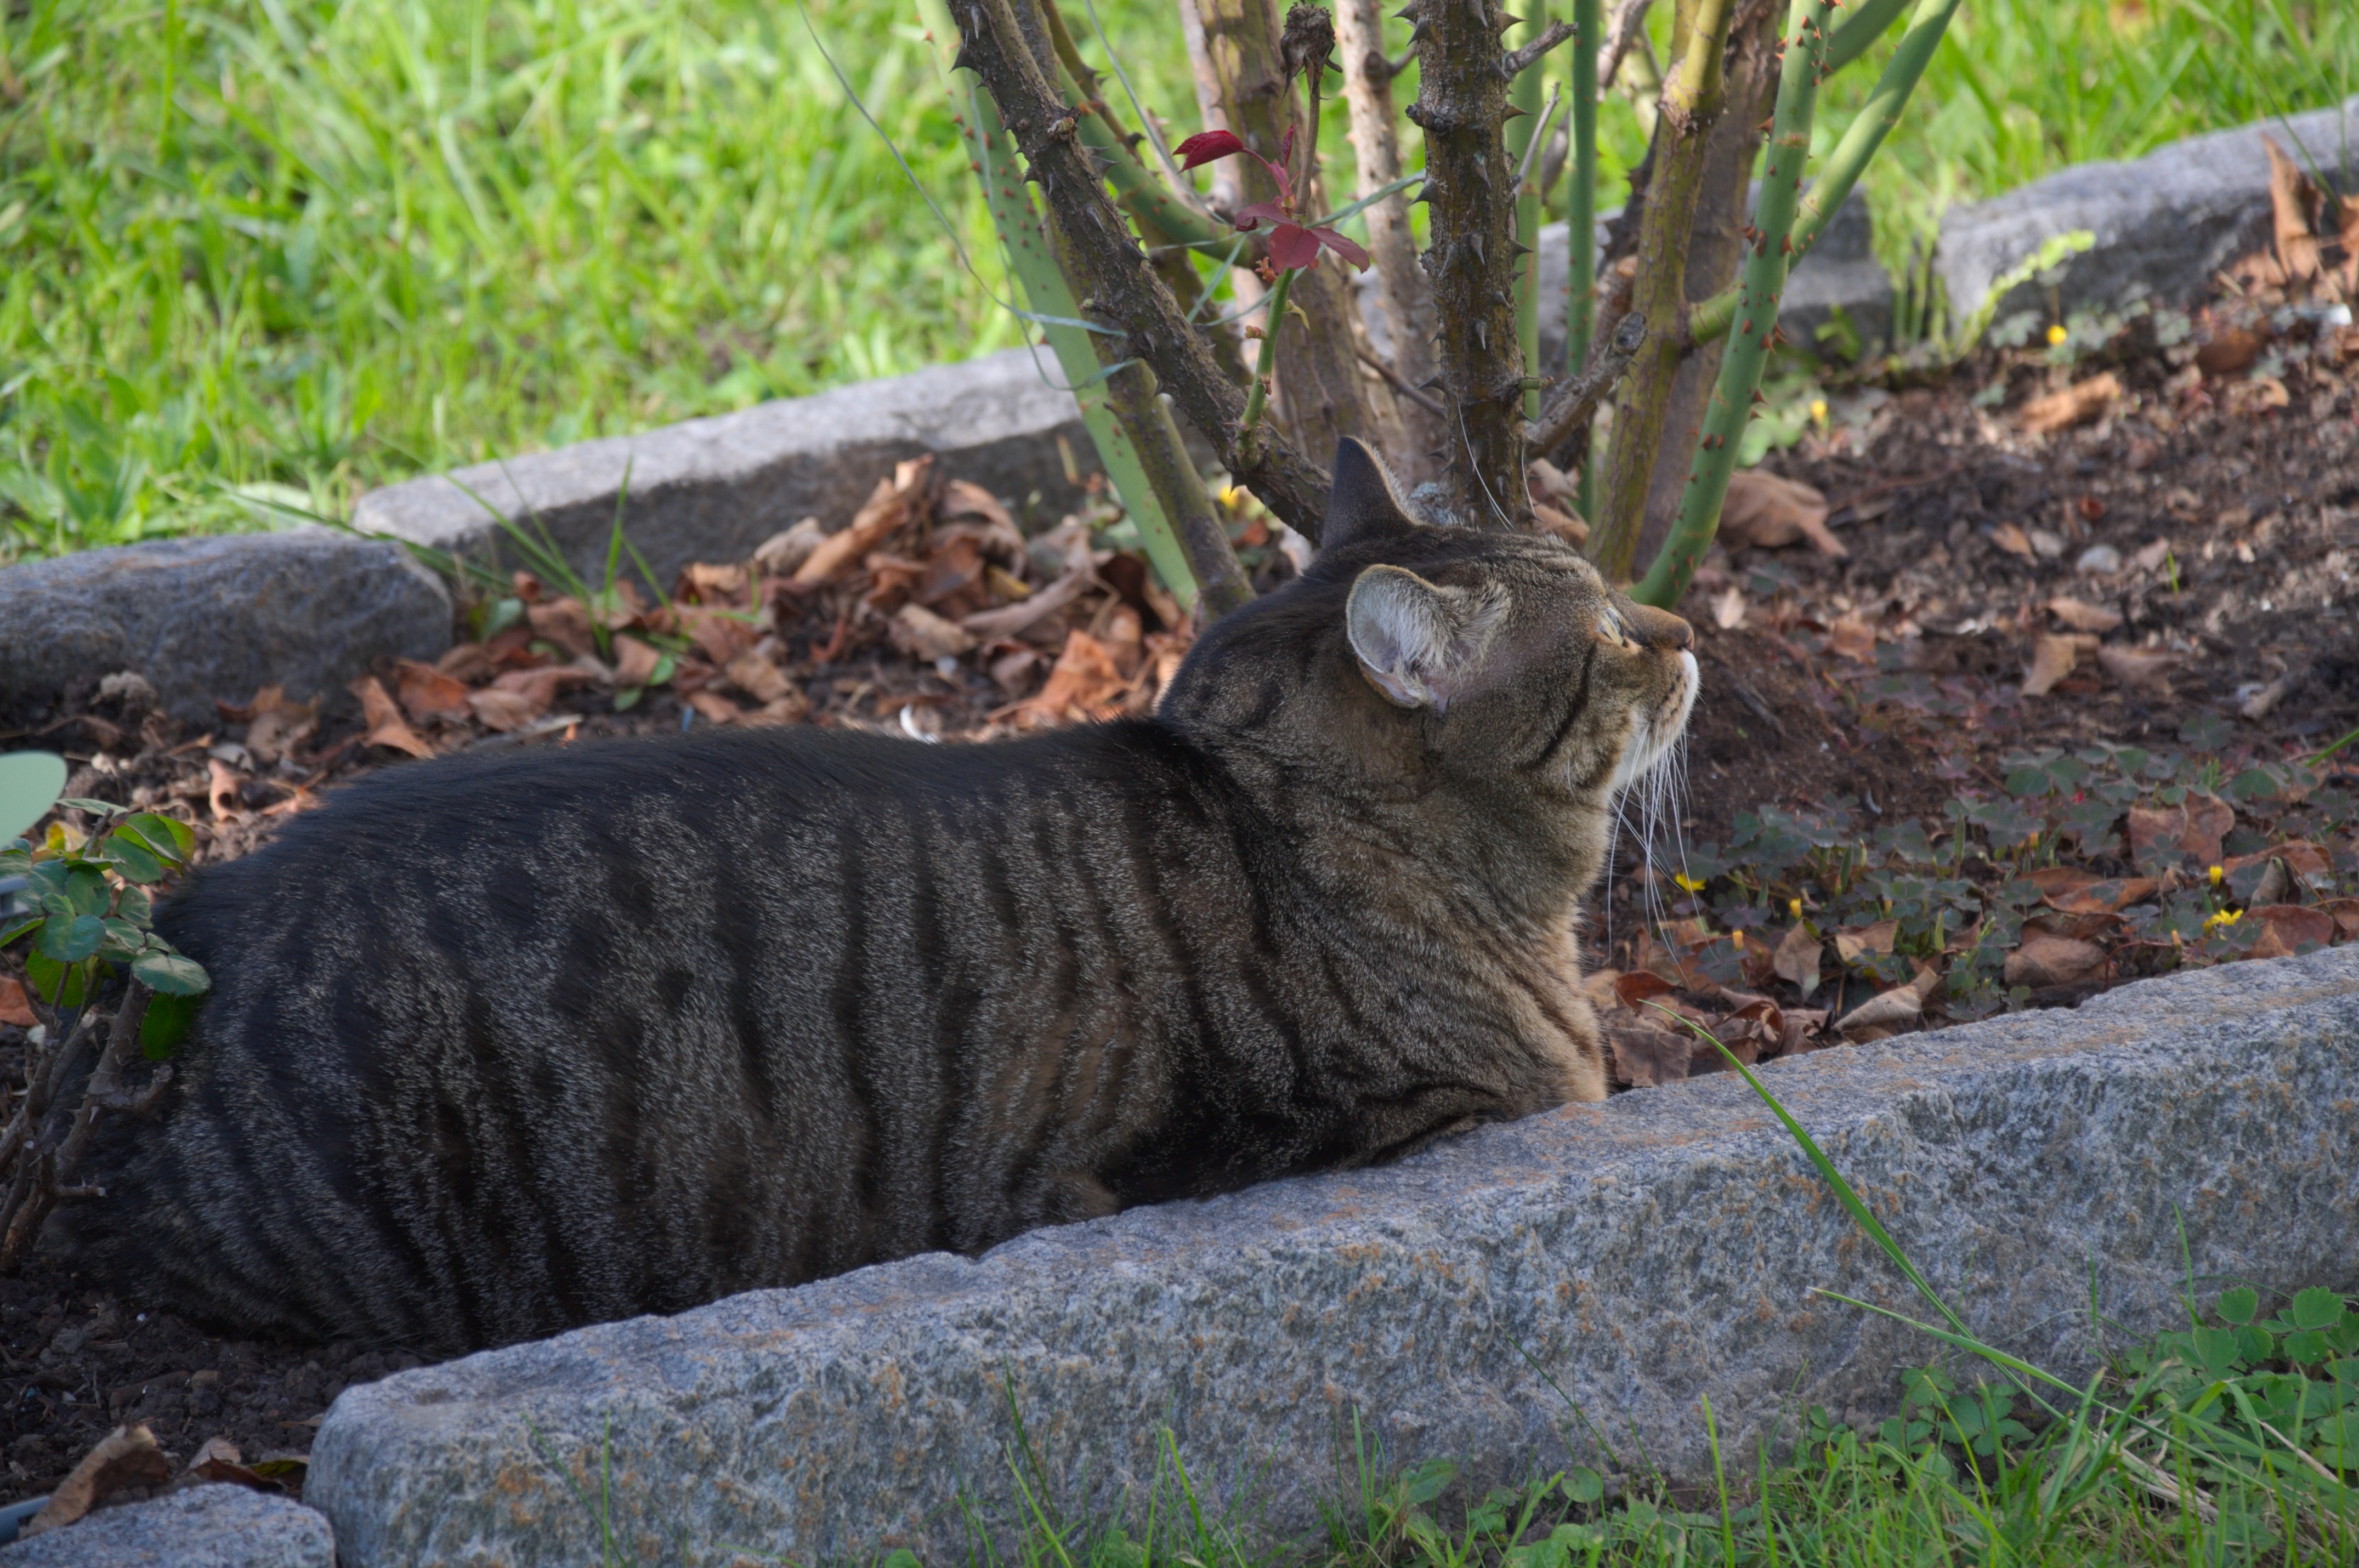
grass, wildlife, zoo, cat, mammal, cozy, garden, fauna, animals, mackerel, concerns